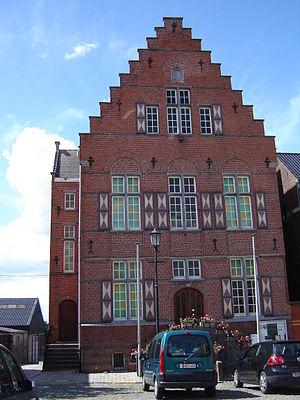
Hoorebeke-Sainte-Marie est une section de la commune belge de Horebeke située en Région flamande dans la province de Flandre-Orientale.